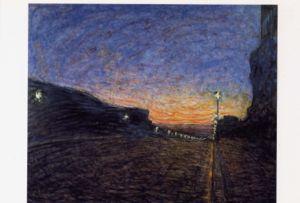
Eugène Jansson est un peintre symboliste suédois.